San Antonio (film)

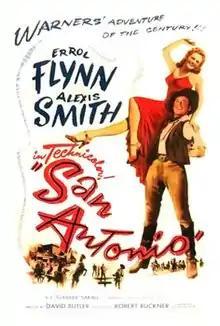
Theatrical poster

San Antonio is a 1945 American Western film starring Errol Flynn and Alexis Smith. The film was written by W. R. Burnett and Alan Le May and directed in Technicolor by David Butler as well as uncredited Robert Florey and Raoul Walsh.